Surfers Paradise International Raceway

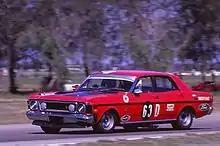
Allan Moffat at Surfers Paradise International Raceway in the works Ford Falcon GTHO Phase II in 1970/71

Surfers Paradise International Raceway was a motor racing complex at Gold Coast, Queensland, Australia. The long circuit was designed and built by Keith Williams, a motor racing enthusiast who also designed and built the Adelaide International Raceway (AIR) in South Australia in 1972. It was located opposite the Surfers Paradise Ski Gardens at Carrara.